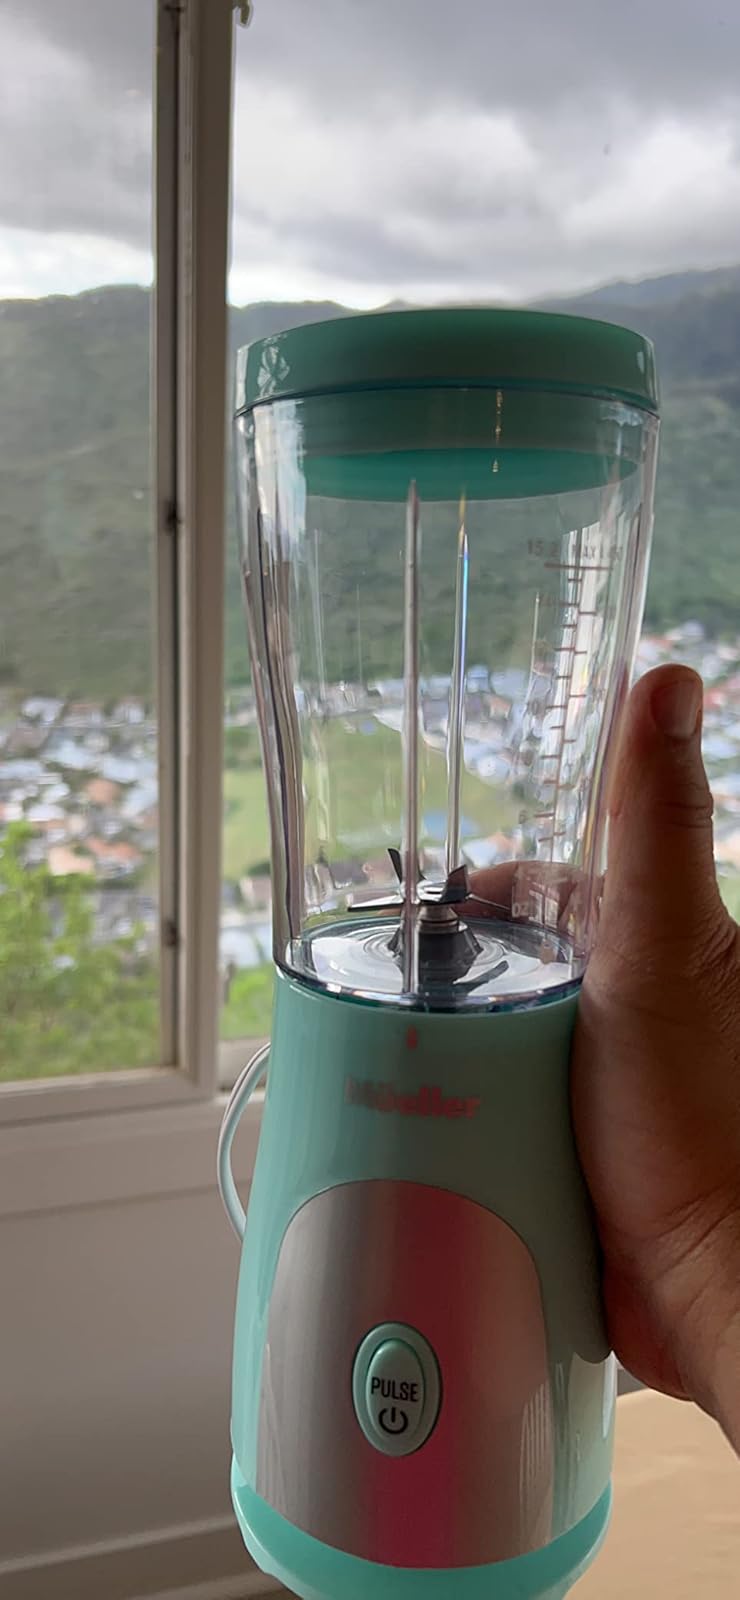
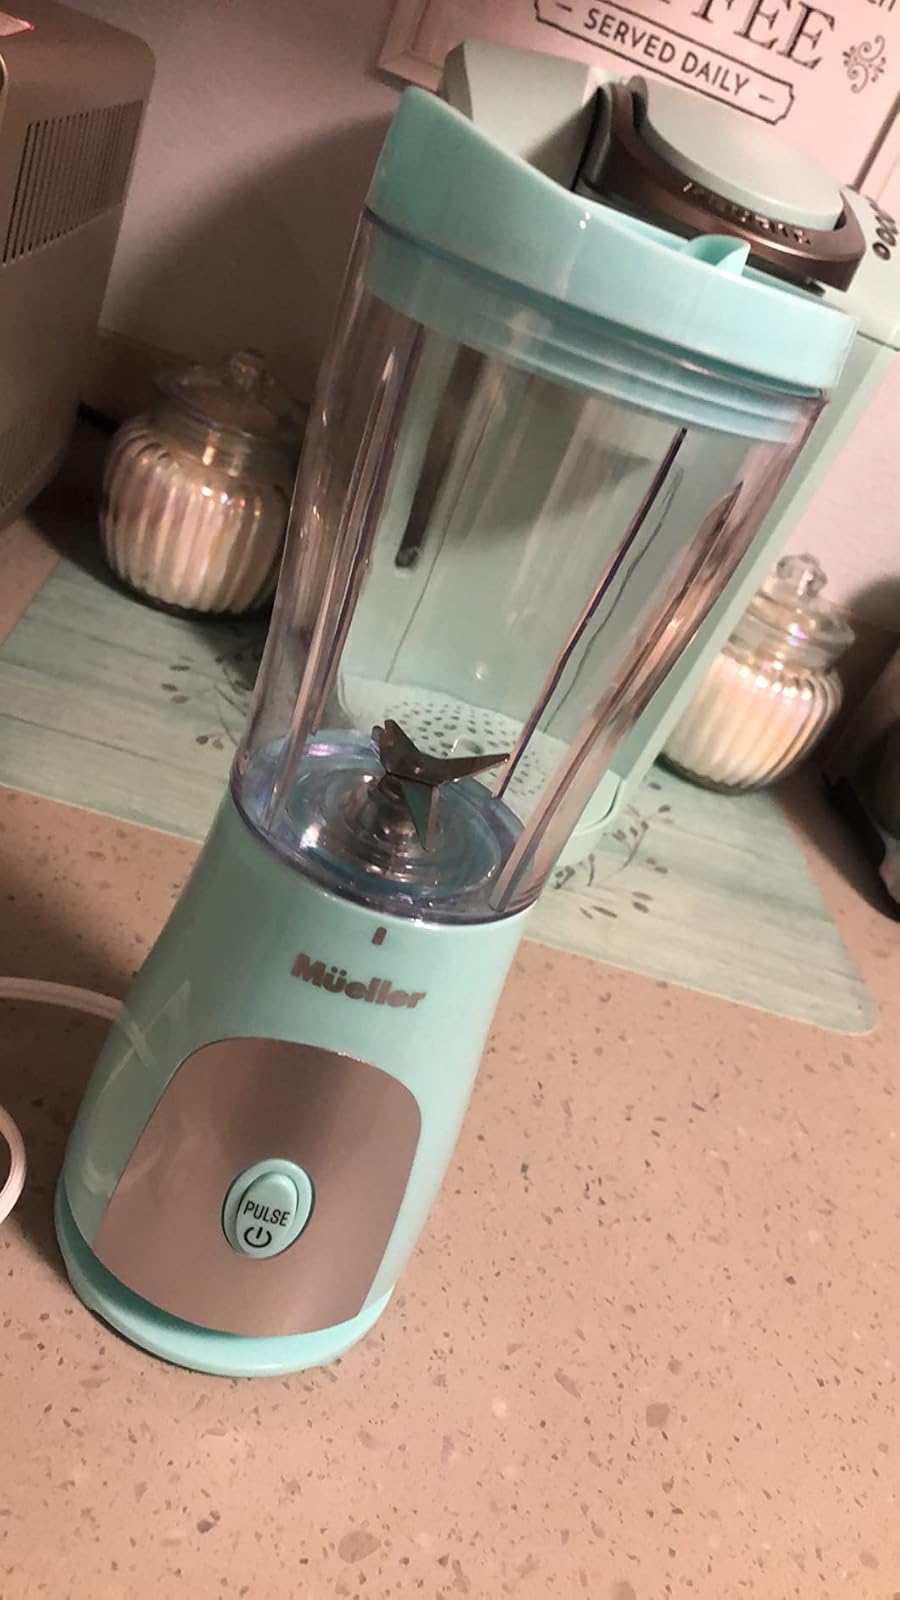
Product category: items_blender
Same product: yes